The Parisian Sphinx

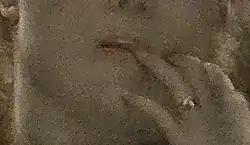
Detail of the Sphinx's mouth

In "The Parisian Sphinx", Stevens turns a young bourgeoise into a mysterious and sensual apparition. A "femme fatale". The contrast between tenderness and beauty and hidden danger in the girl, is paralleled by the dualistic nature of the painting, with its immediate, eye-pleasing realism against its hidden Symbolism. Stevens usually portrayed contemporary women purely as seductive subjects, although they had been traditionally given historical or mythological roles in painting. By contrast, according to Kathrin Hoffmann-Curtis, in this painting Stevens encoded his supposedly realistic portrait with the "danger" of the mythological figure. Stevens used hidden signs in a discerning way similar to Dante Gabriel Rossetti's in "Bocca Baciata". Since the mid-19th century, Pre-Raphaelite and Symbolist artists had been employing literary metaphors wherein femininity covertly represented love and death. Stevens on his part portrayed his Parisian Sphinx as cuddly, dreamy and mind-wandering.